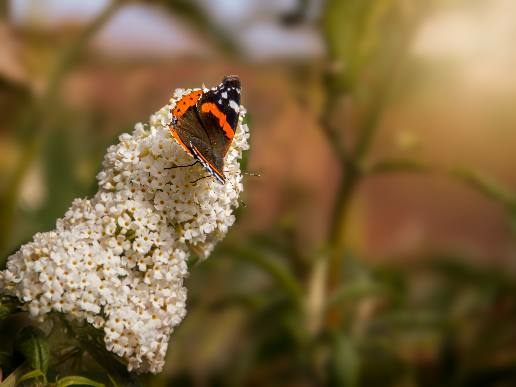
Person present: No